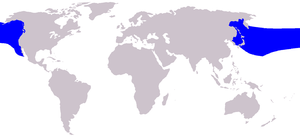
Hvalarter / Undergruppe Odontoceti: tandhvaler / Familie Ziphiidae: Næbhvaler
Dette er en liste over hvalarter. Disse arter samles traditionelt i ordenen hvaler, men palæontologiske og molekylærgenetiske resultater fra de senere år understøtter entydigt at hvalerne er en undergruppe af de parrettåede hovdyr. Listen indeholder mere end 80 nulevende arter, inklusiv flere nyligt beskrevne, og inddelt i de to undergrupper tandhvaler og bardehvaler. Den kinesiste floddelfin er også medtaget, selv om den formentlig er uddød mellem 2005 og 2010.